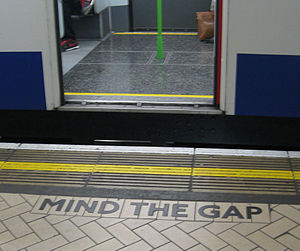
London Underground / Rejse / Tilgængelighed
Afstand mellem et tog og perronkanten på Victoria. Skilte og højtalerudkald med "Mind the gap" ("Pas på afstanden") har været fast genstand på stationer med kurvede perroner siden 1926 og optagelser har været benyttet siden slutningen af 1960'erne.[43]
London Underground er et metrosystem, der betjener store dele af Storlondon og dele af naboområderne Buckinghamshire, Hertfordshire og Essex i Storbritannien.